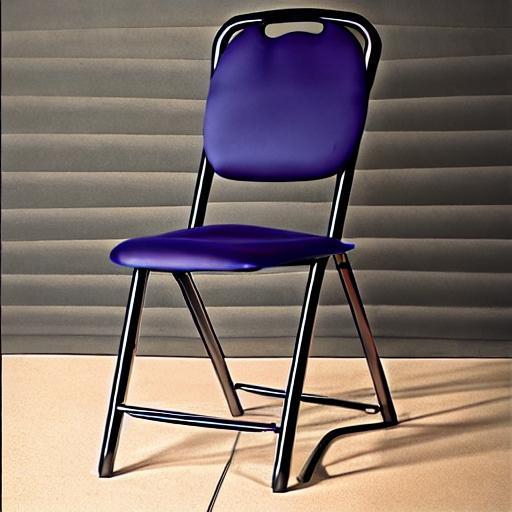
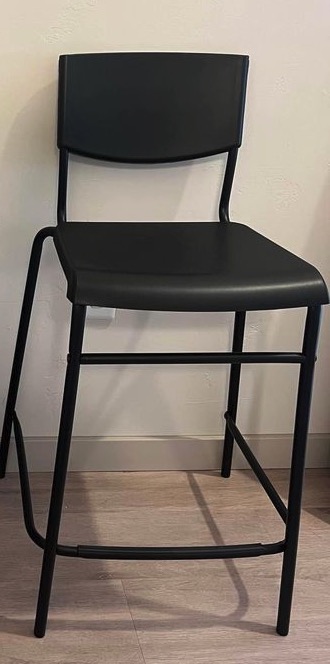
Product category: stool
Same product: no